Strongyloides westeri

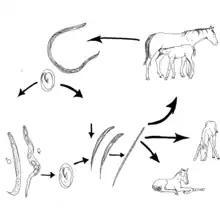
Life cycle

It is a representative of the Strongylidae family in equines, which occurs worldwide. This parasitosis is a typical disease for young animals, as the initial infection is mainly galactogenic. From the 80th day post partum onwards, a resistance is developed, so older animals would no longer contract the disease.